Westmount Charter School

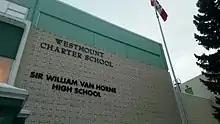
The mid-high campus

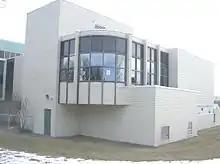
Part of the school building

Westmount Charter School is a charter school for gifted learners based in Calgary, Alberta, Canada, which educates students from kindergarten to grade 12. It was founded in 1996 as ABC (Action for Bright Children) Charter Public School by the Action for Bright Children Society.